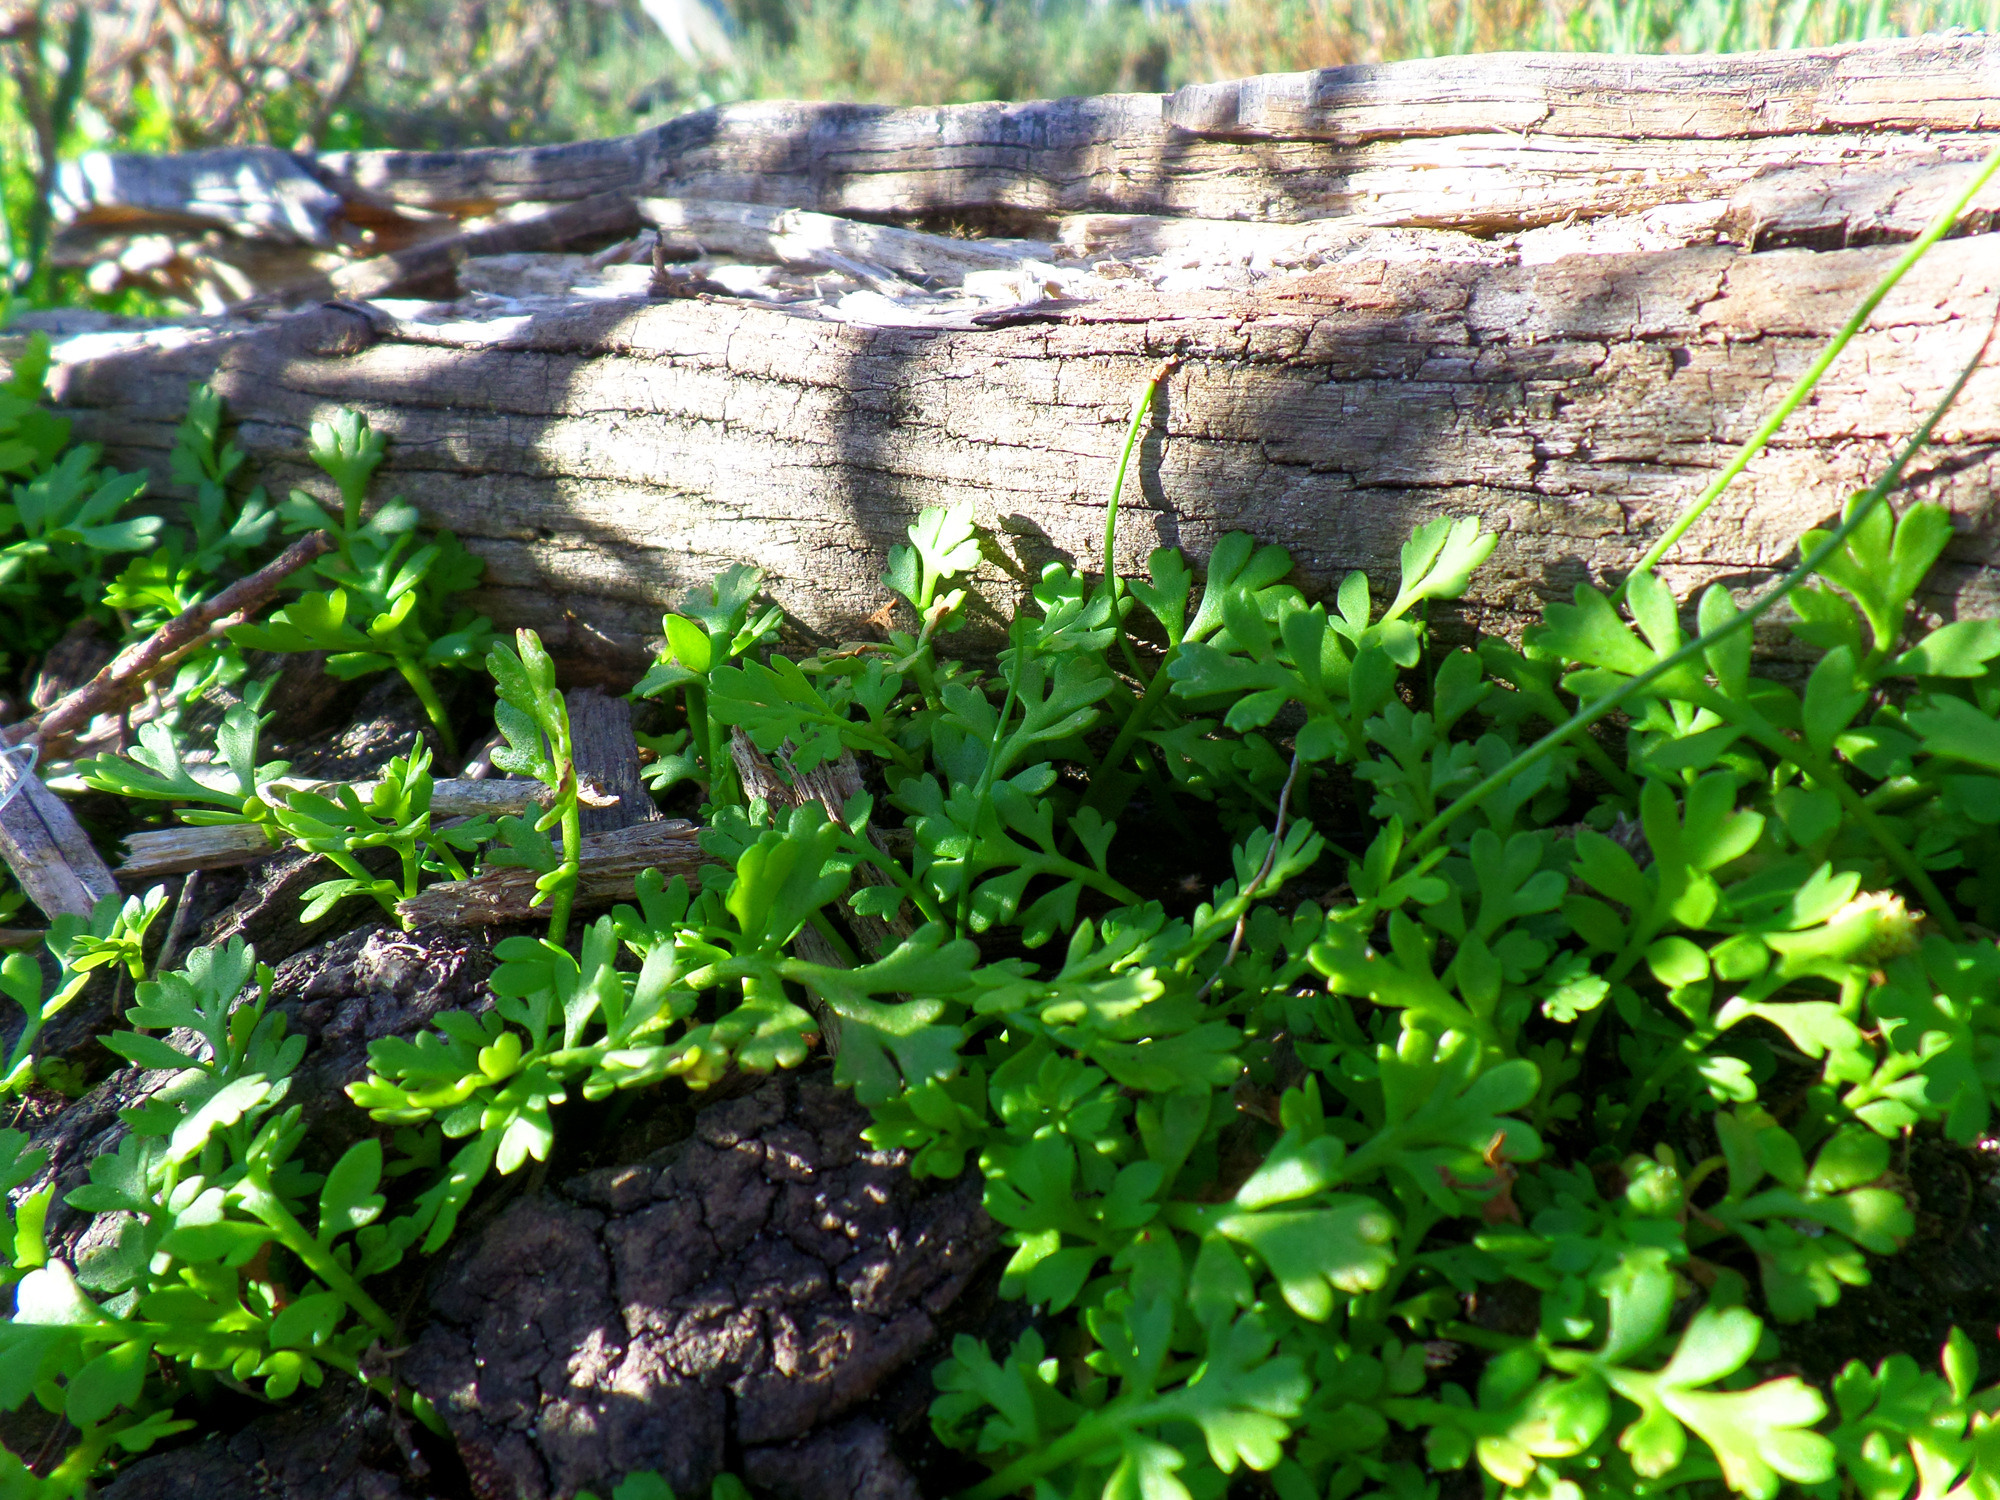
tree, grass, plant, lawn, leaf, flower, bush, log, green, herb, produce, soil, garden, australia, nsw, northdurras, leafy, shrub, yard, flowering plant, land plant